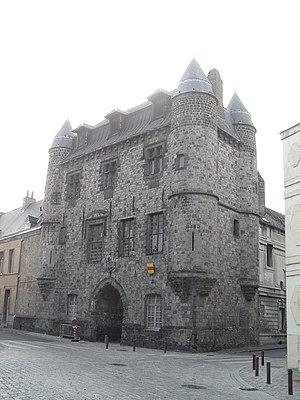
Château de Bailleul (1411) à Condé-sur-l'Escaut.
Cet article recense une partie des monuments historiques du Nord, en France.